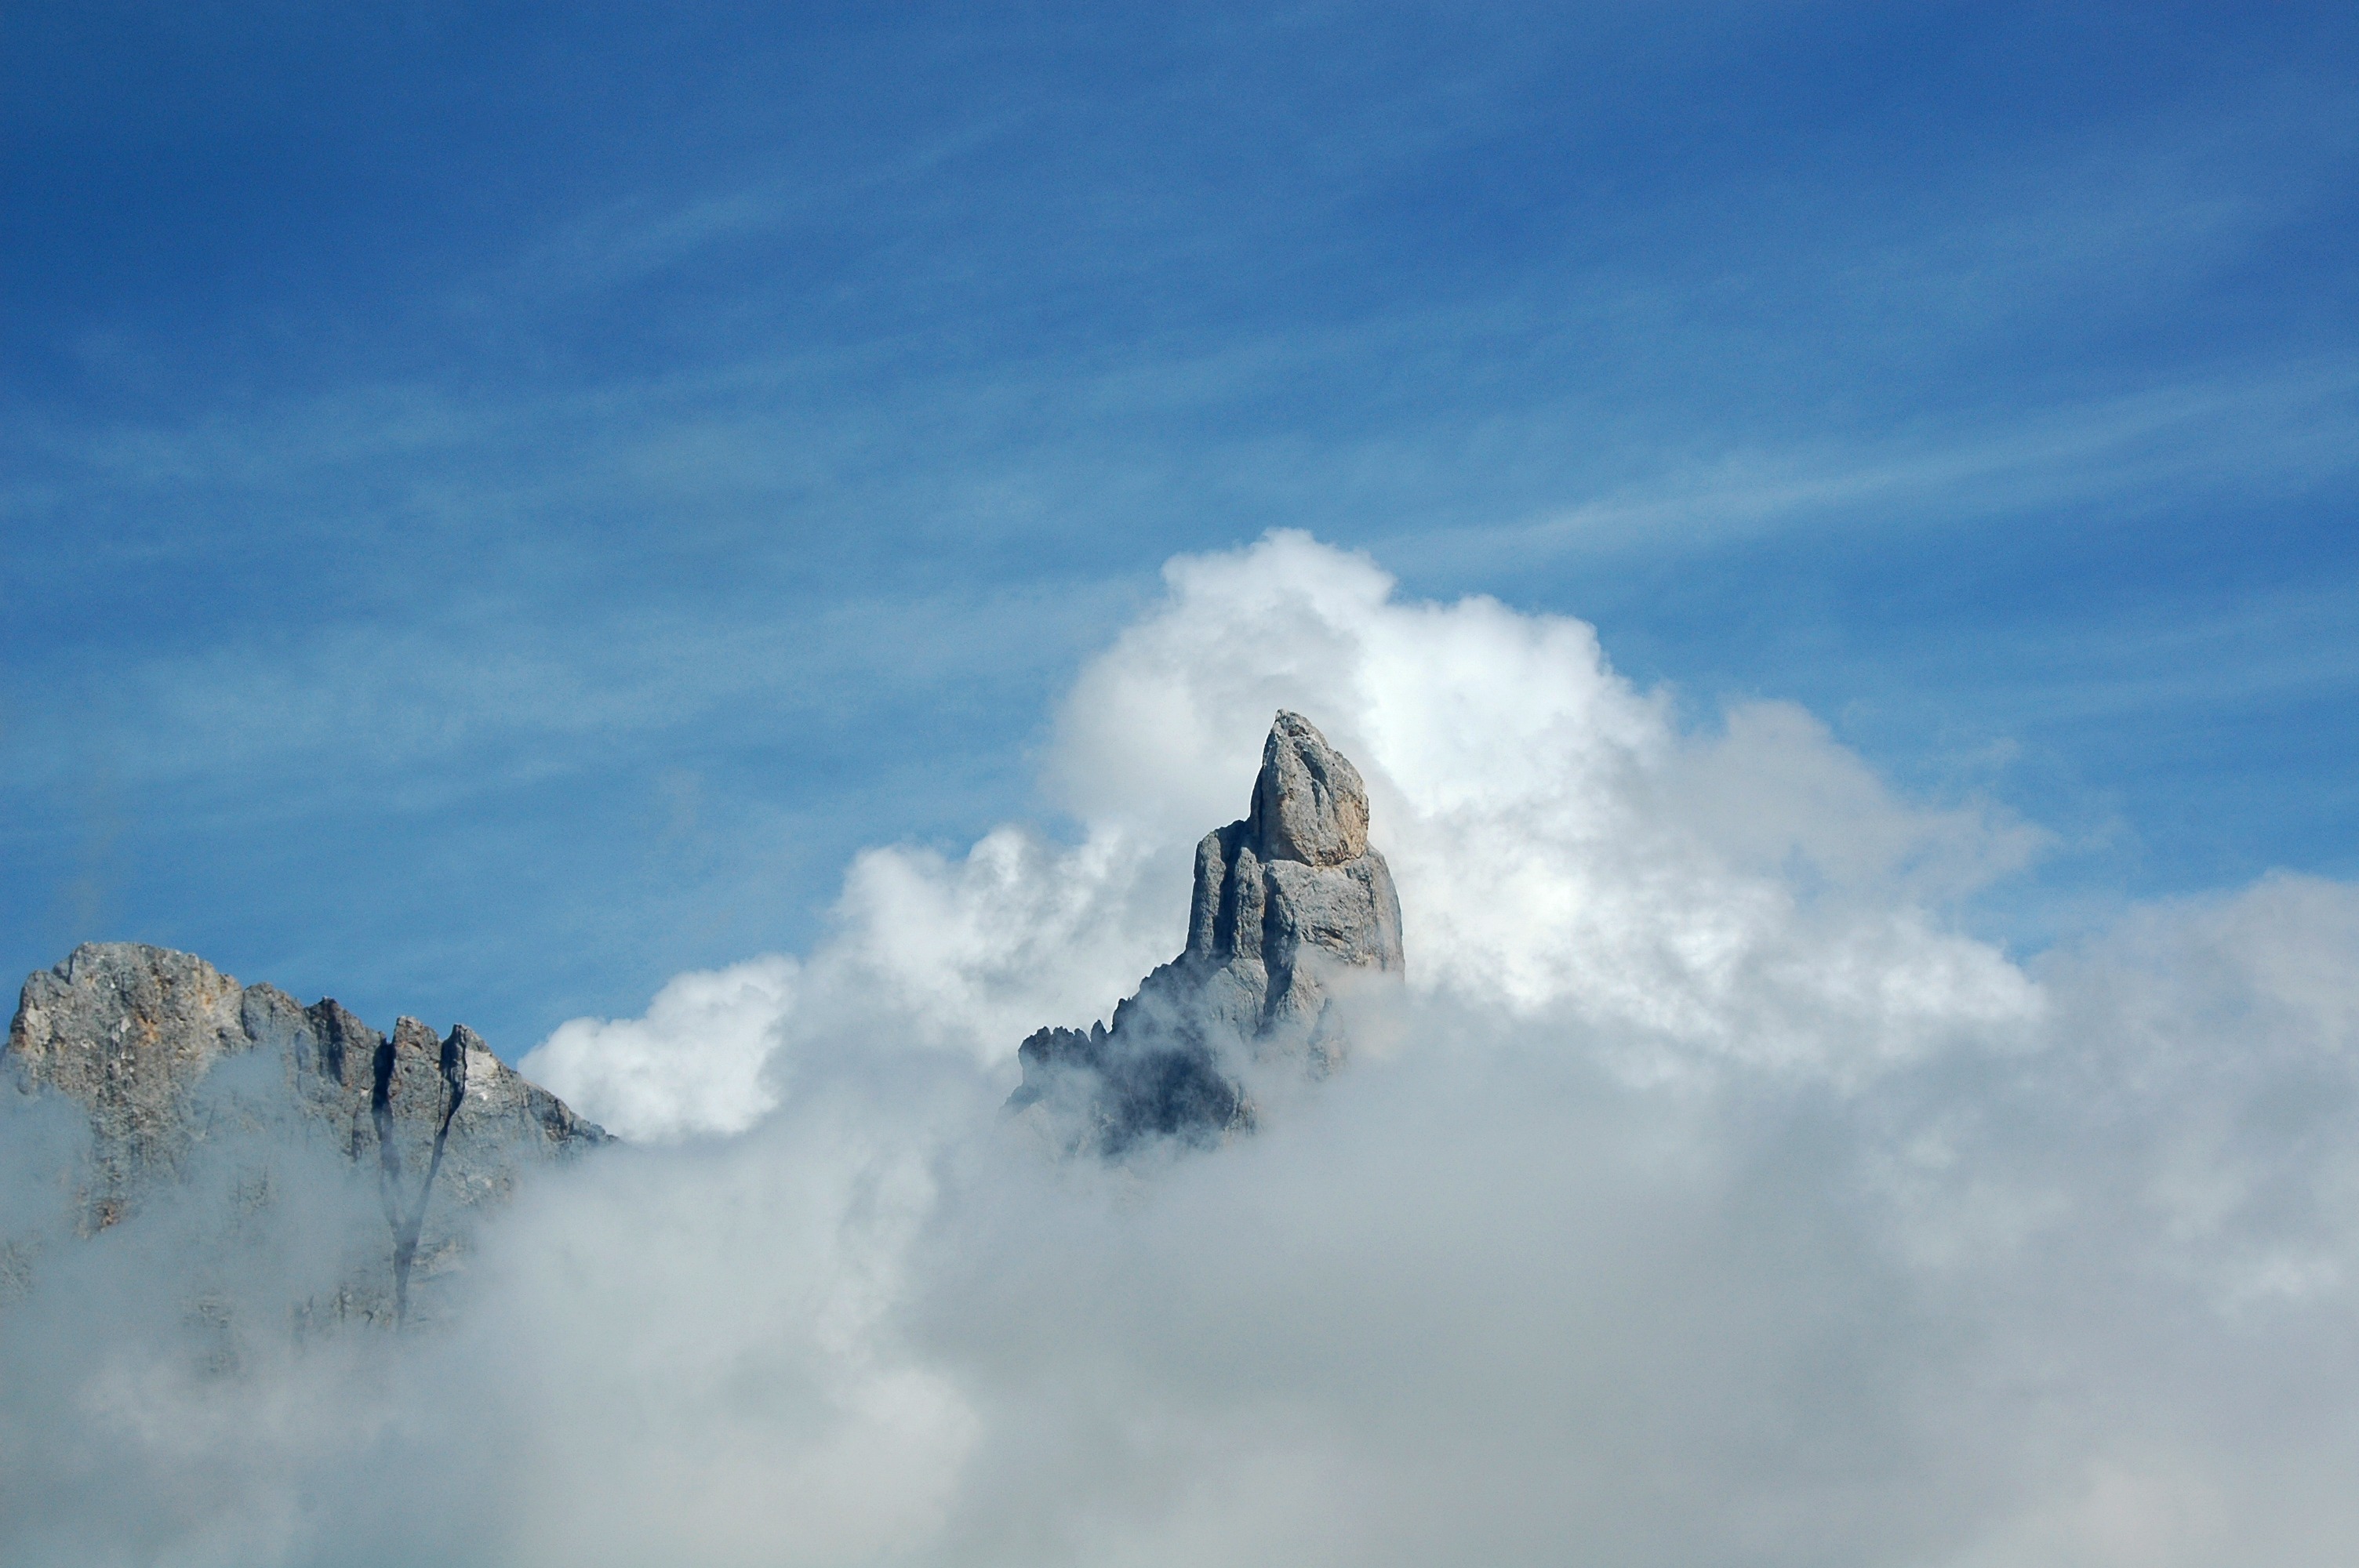
mountain, snow, winter, cloud, sky, mountain range, weather, italy, blue, summit, clouds, mountains, meteorological phenomenon, atmosphere of earth, mountainous landforms, geological phenomenon, brenta